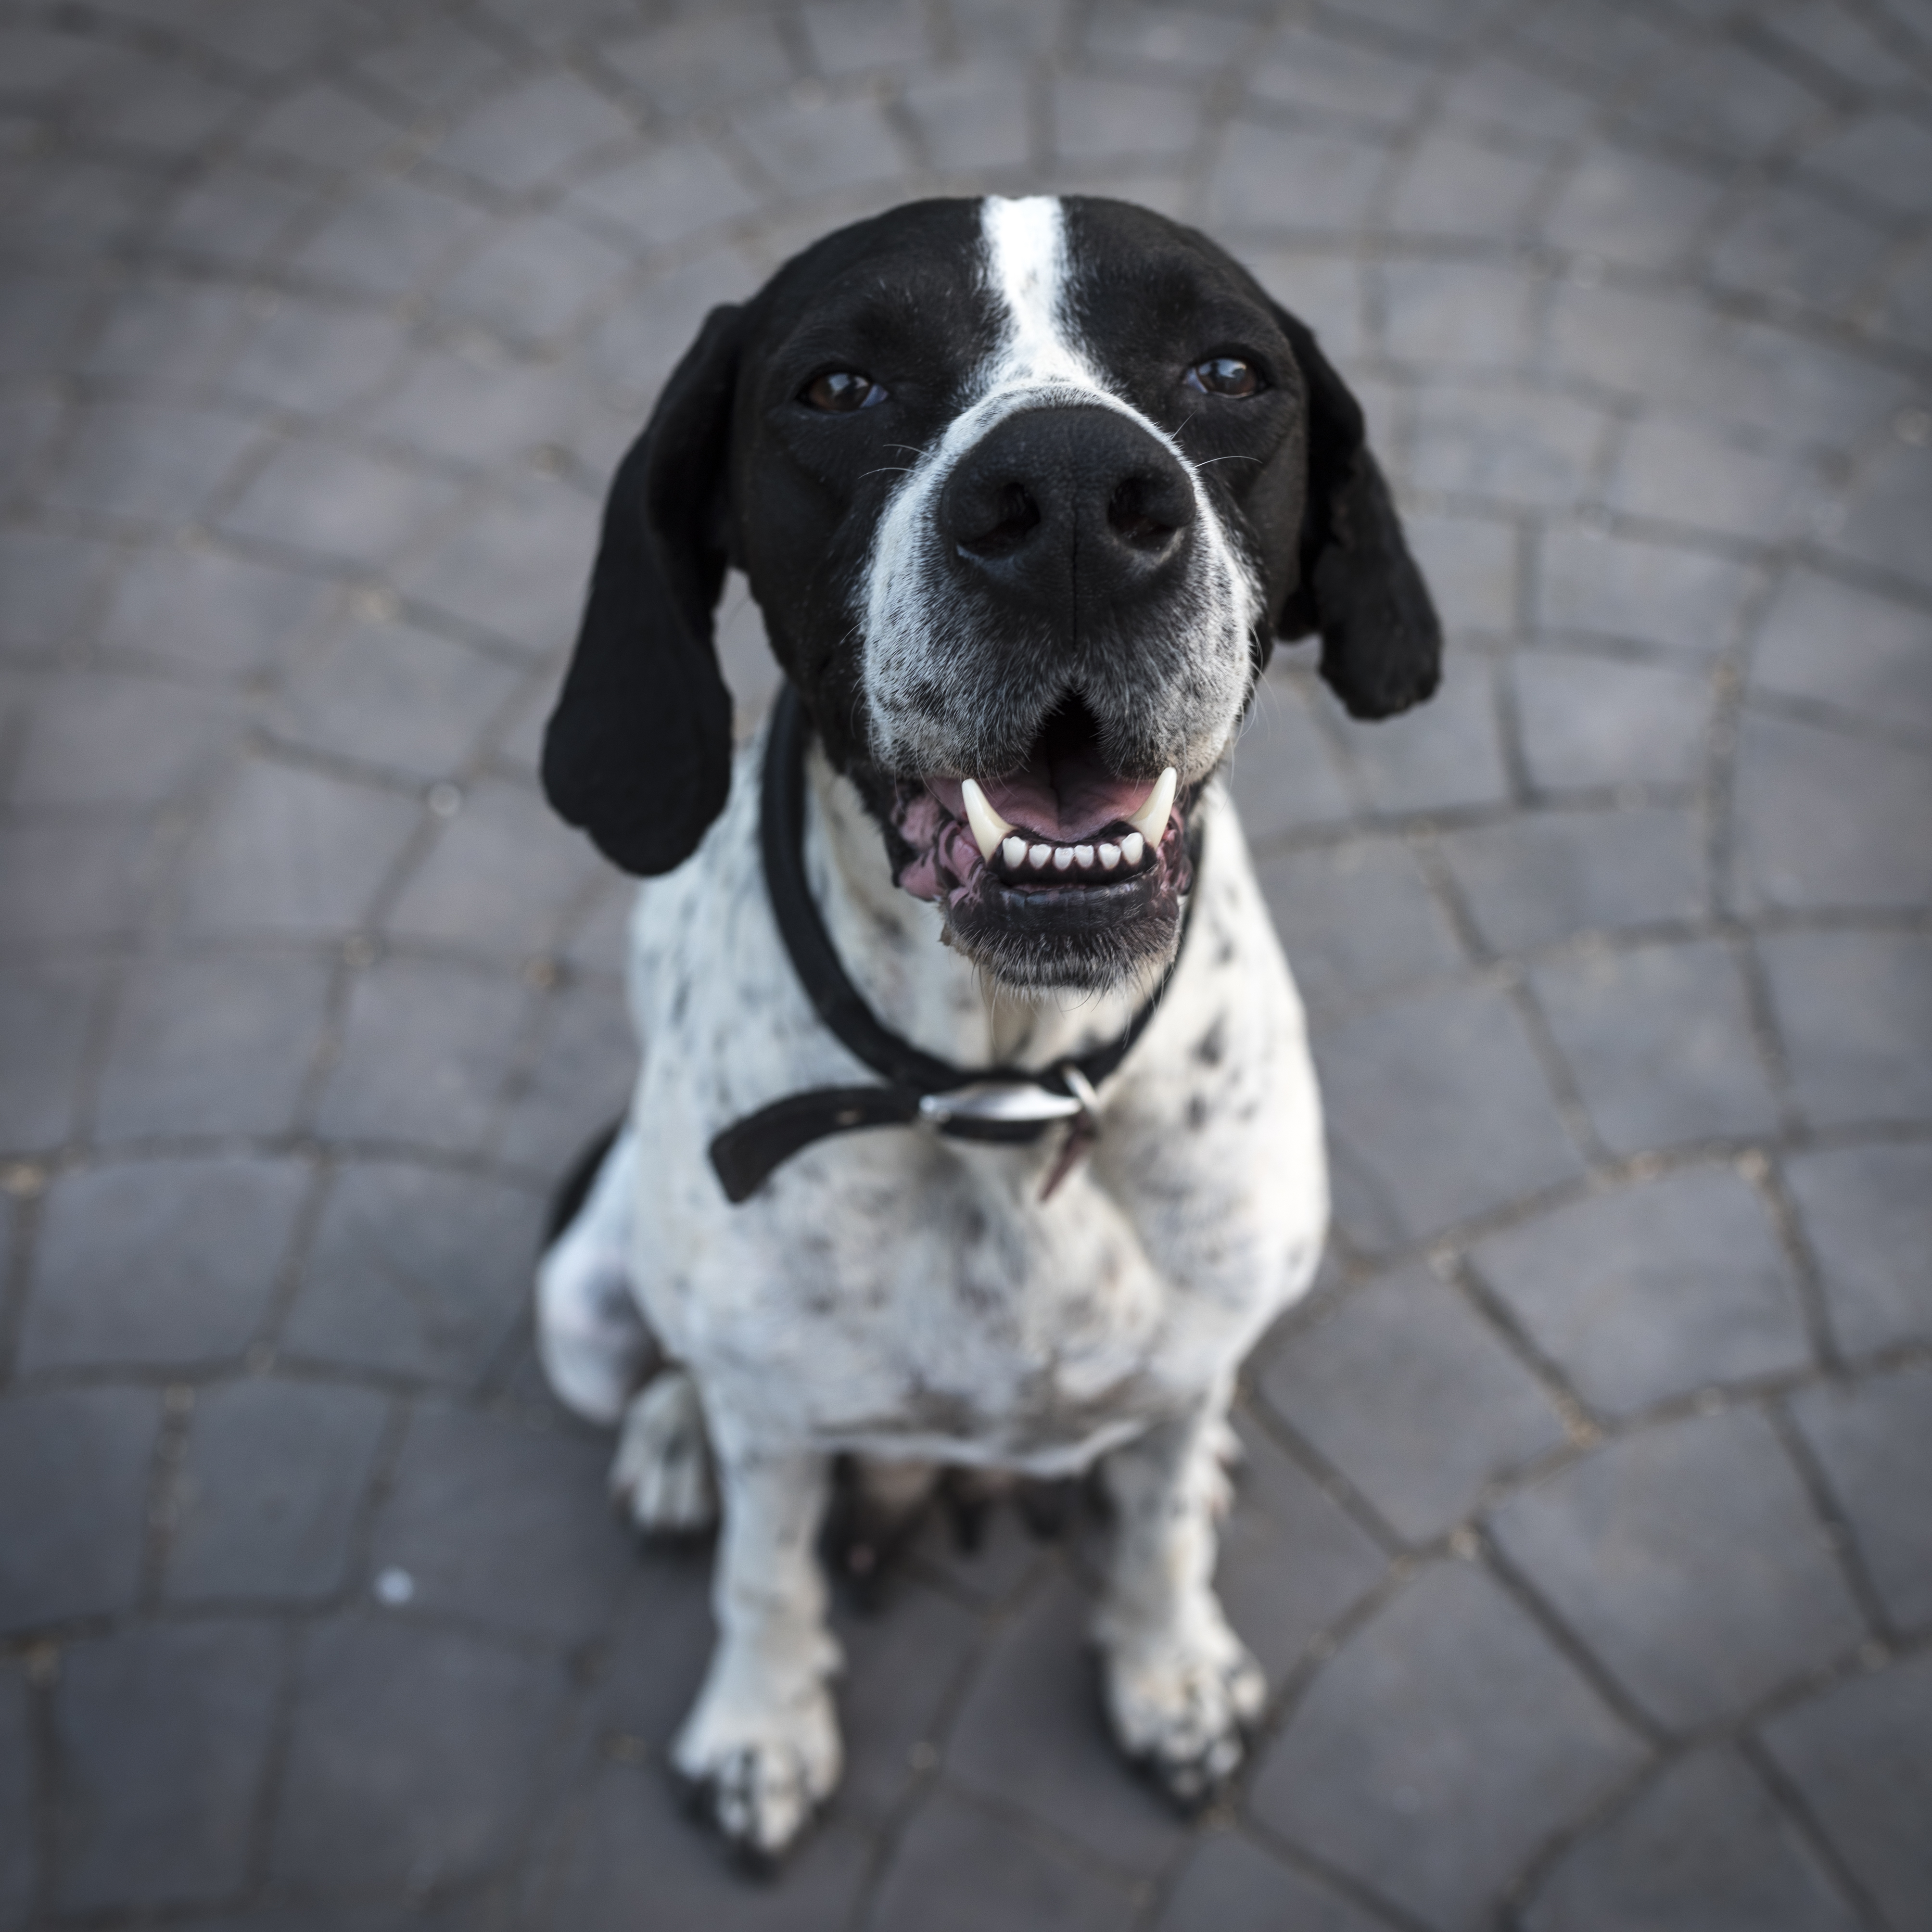
puppy, dog, animal, cute, canine, pet, mammal, sit, vertebrate, adorable, dog breed, pointer, dog collar, dog like mammal, dog crossbreeds